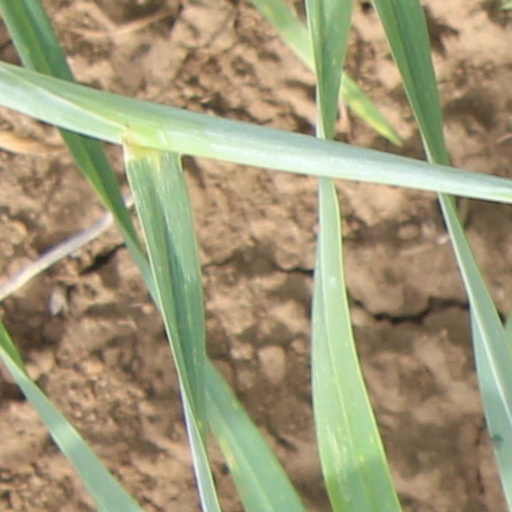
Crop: wheat